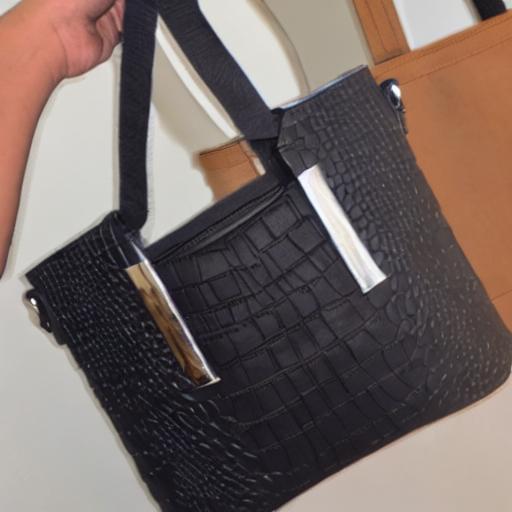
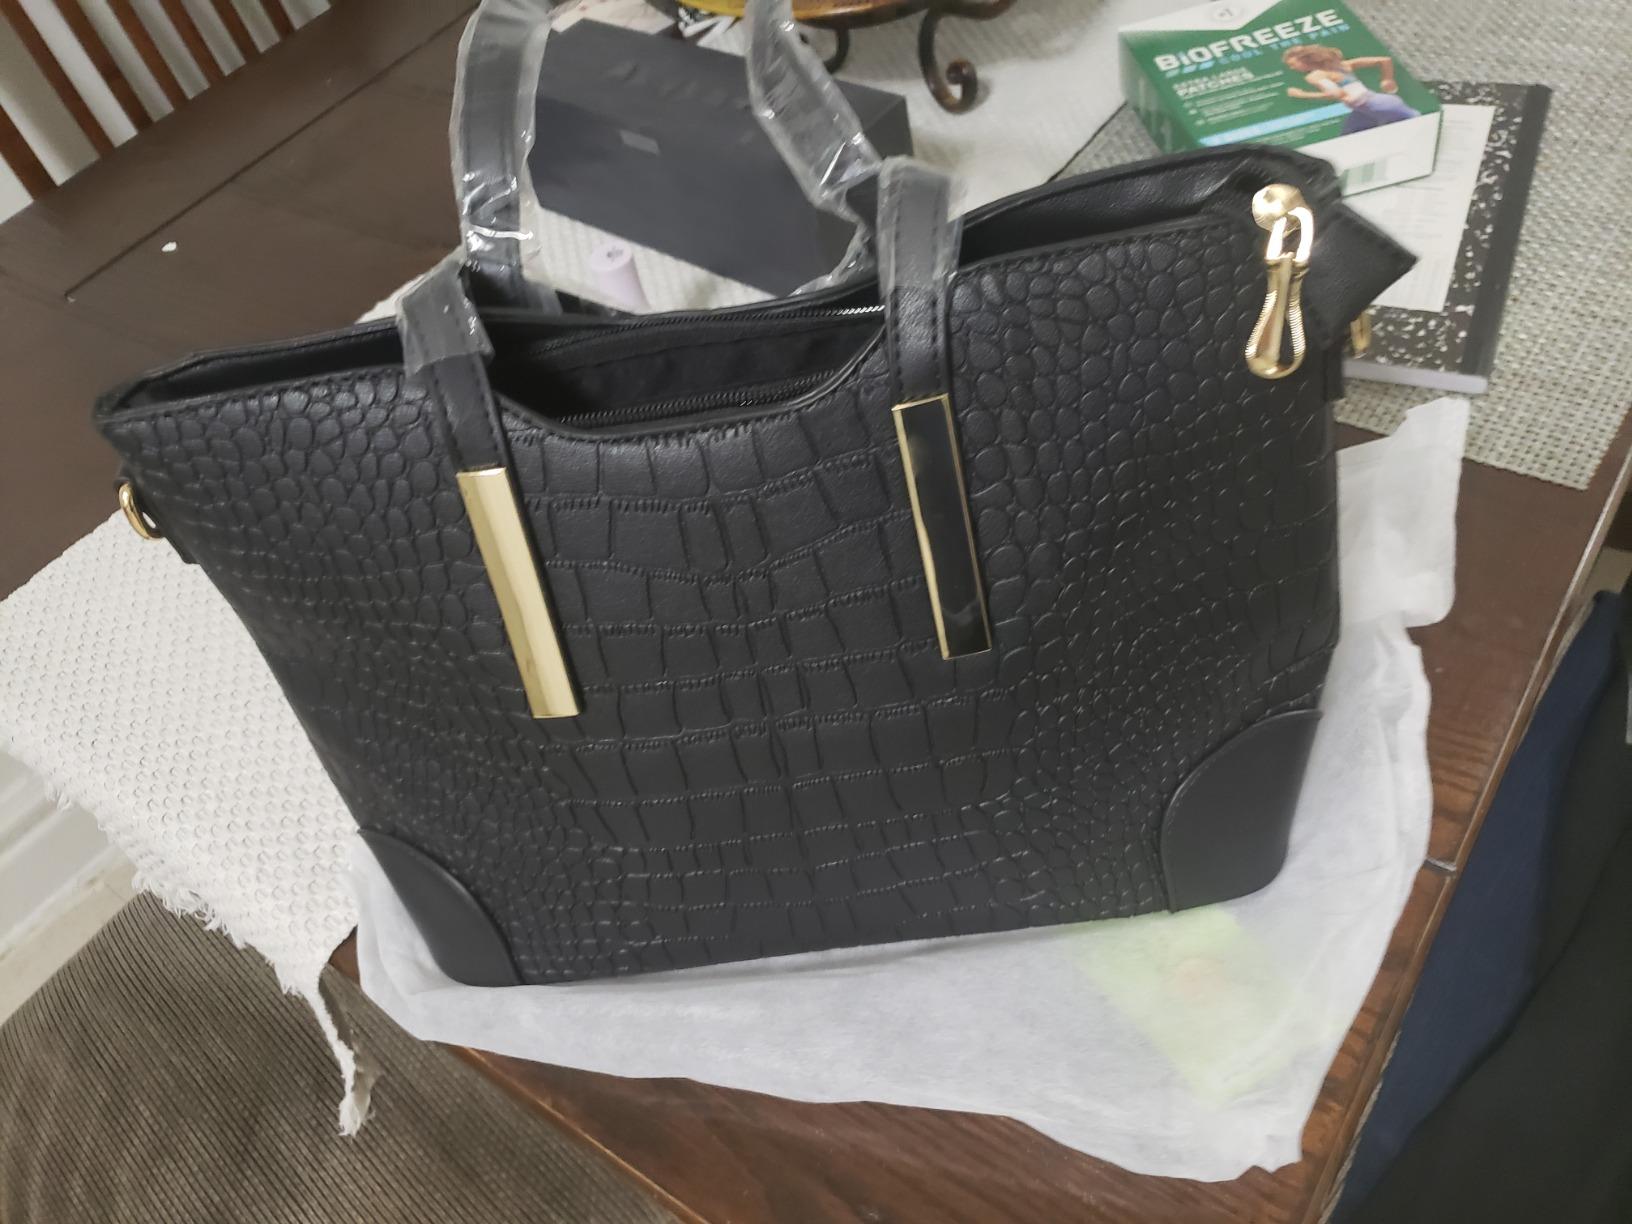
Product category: accessories_handbag
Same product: no